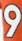
Number: 9